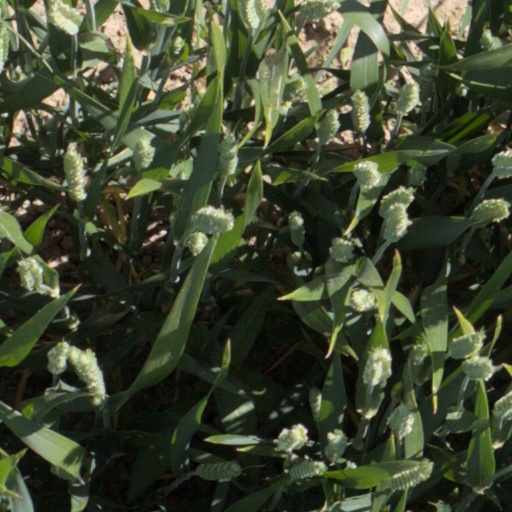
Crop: wheat